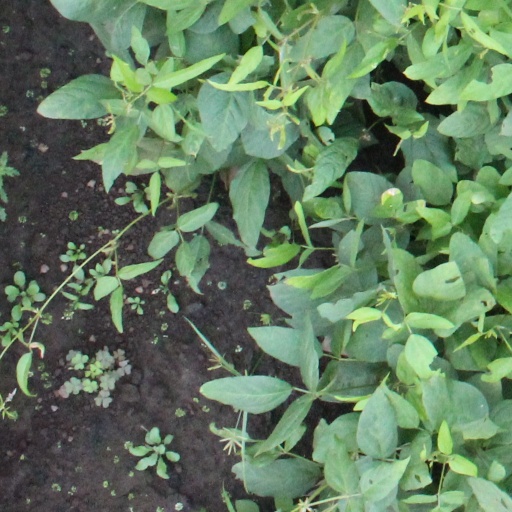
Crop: soybean